Buda Castle

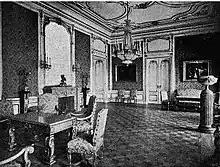
Antechamber

The Palatinal Crypt ("Nádori kripta") was under the former palace chapel and is the only surviving room of the whole Royal Castle. The underground crypt was first used as a burial place between 1770 and 1777. In August 1820, Elisabeth Karoline, Palatine Joseph's infant daughter was buried in the crypt. Seventeen years later, the Palatine's 13-year-old son Alexander Leopold followed. Palatine Joseph decided to convert the crypt into a family mausoleum and commissioned Franz Hüppmann with the task. The work was finished in 1838, and other members of the Palatine's family were reburied here. Palatine Joseph himself was interred on 13 January 1847. The crypt was continuously used by the Hungarian branch of the Habsburg family. It was repeatedly restored and enriched with new works of art, frescoes, statues and ornate stone sarcophagi, made by renowned artists of the 19th century. The last member of the family buried there was Archduchess Clotilde in 1927. The crypt survived the war unscathed and was spared during the post-war reconstruction.